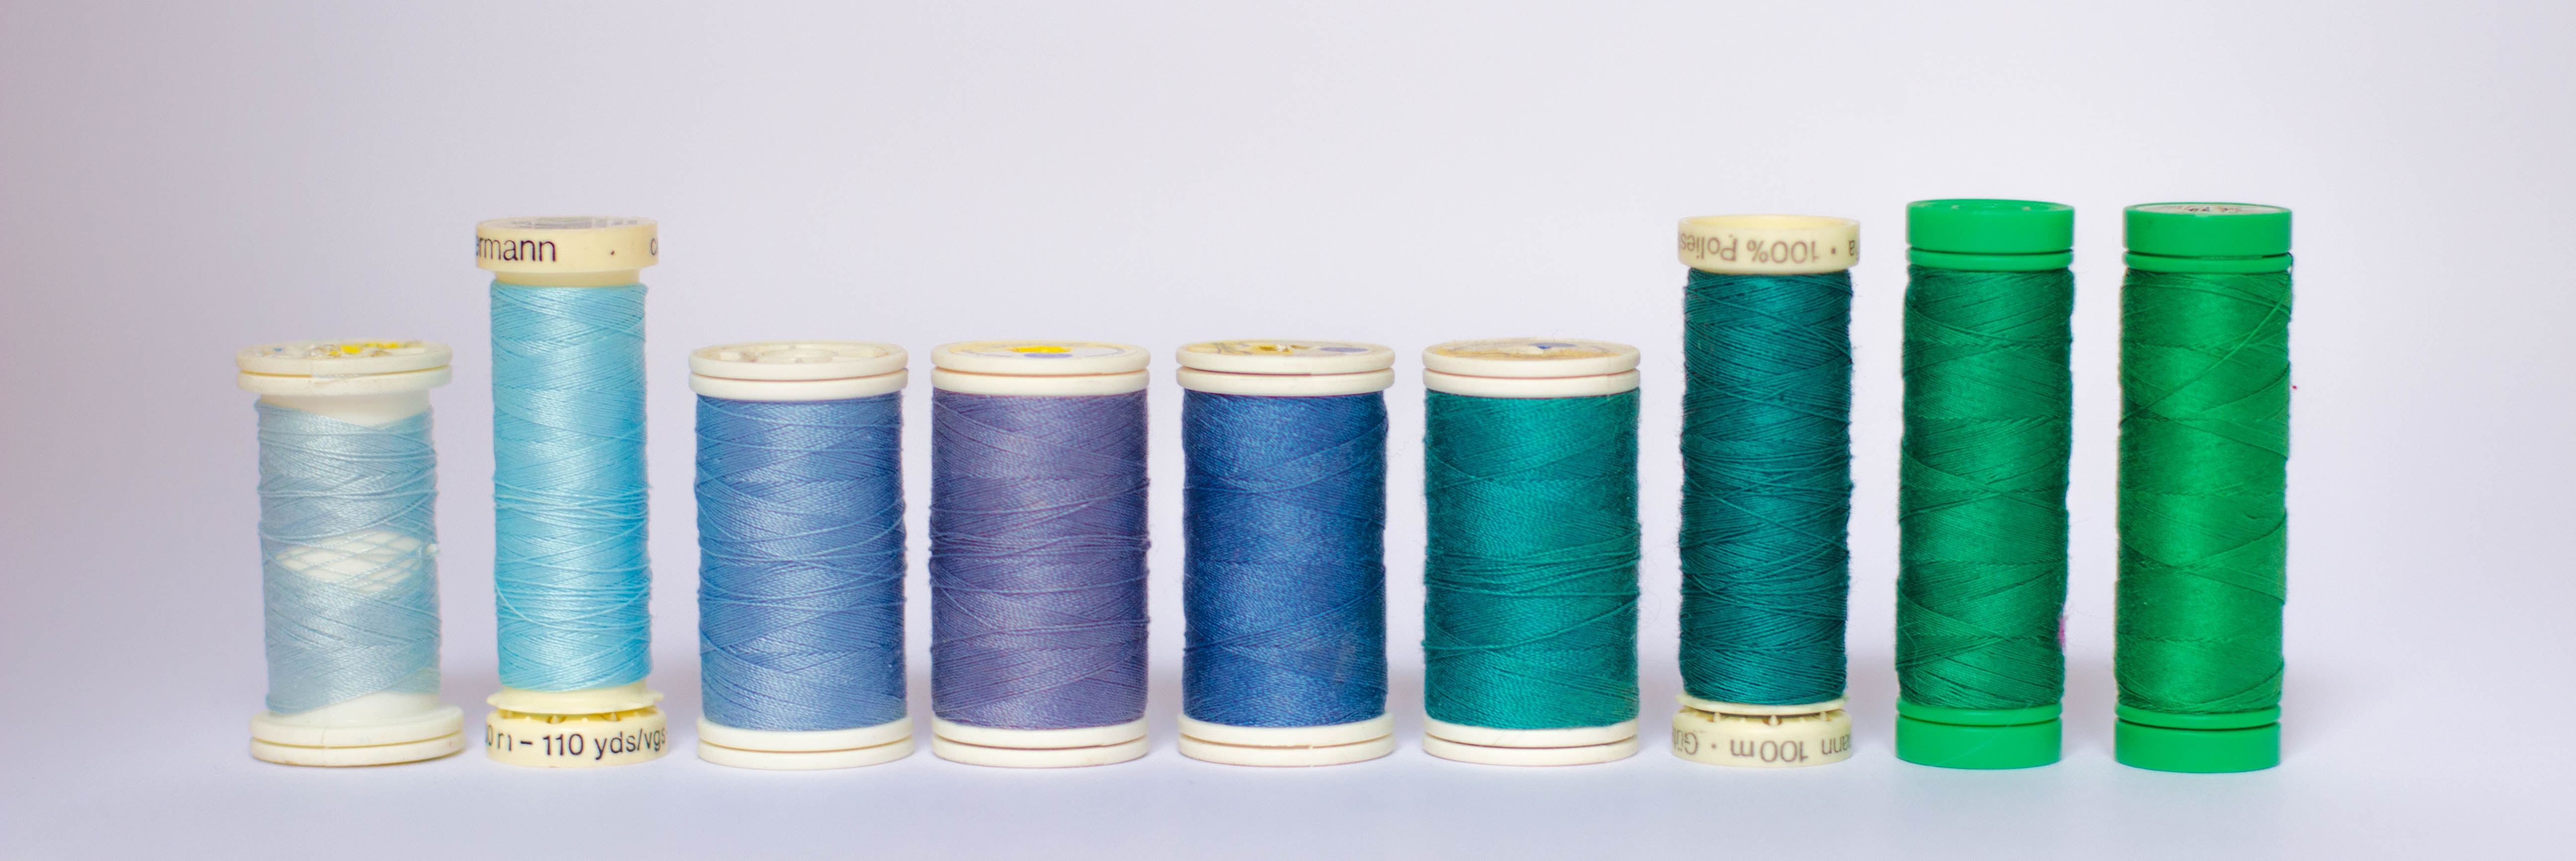
cold, green, bottle, blue, yarn, coil, sewing, product, textile, colors, spin, threads, coils, dressmaker, weaving, textiles, haberdashery